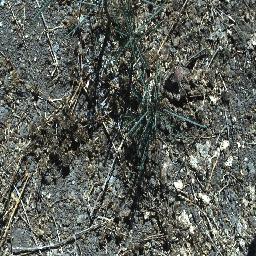
Label: parkinsonia